Sky position (RA, Dec in degrees): 152.637, 2.633
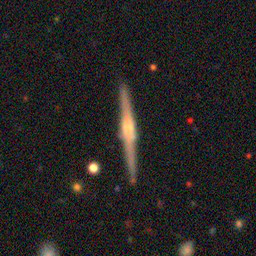
Galaxy morphology: Edge-on Galaxies with Bulge